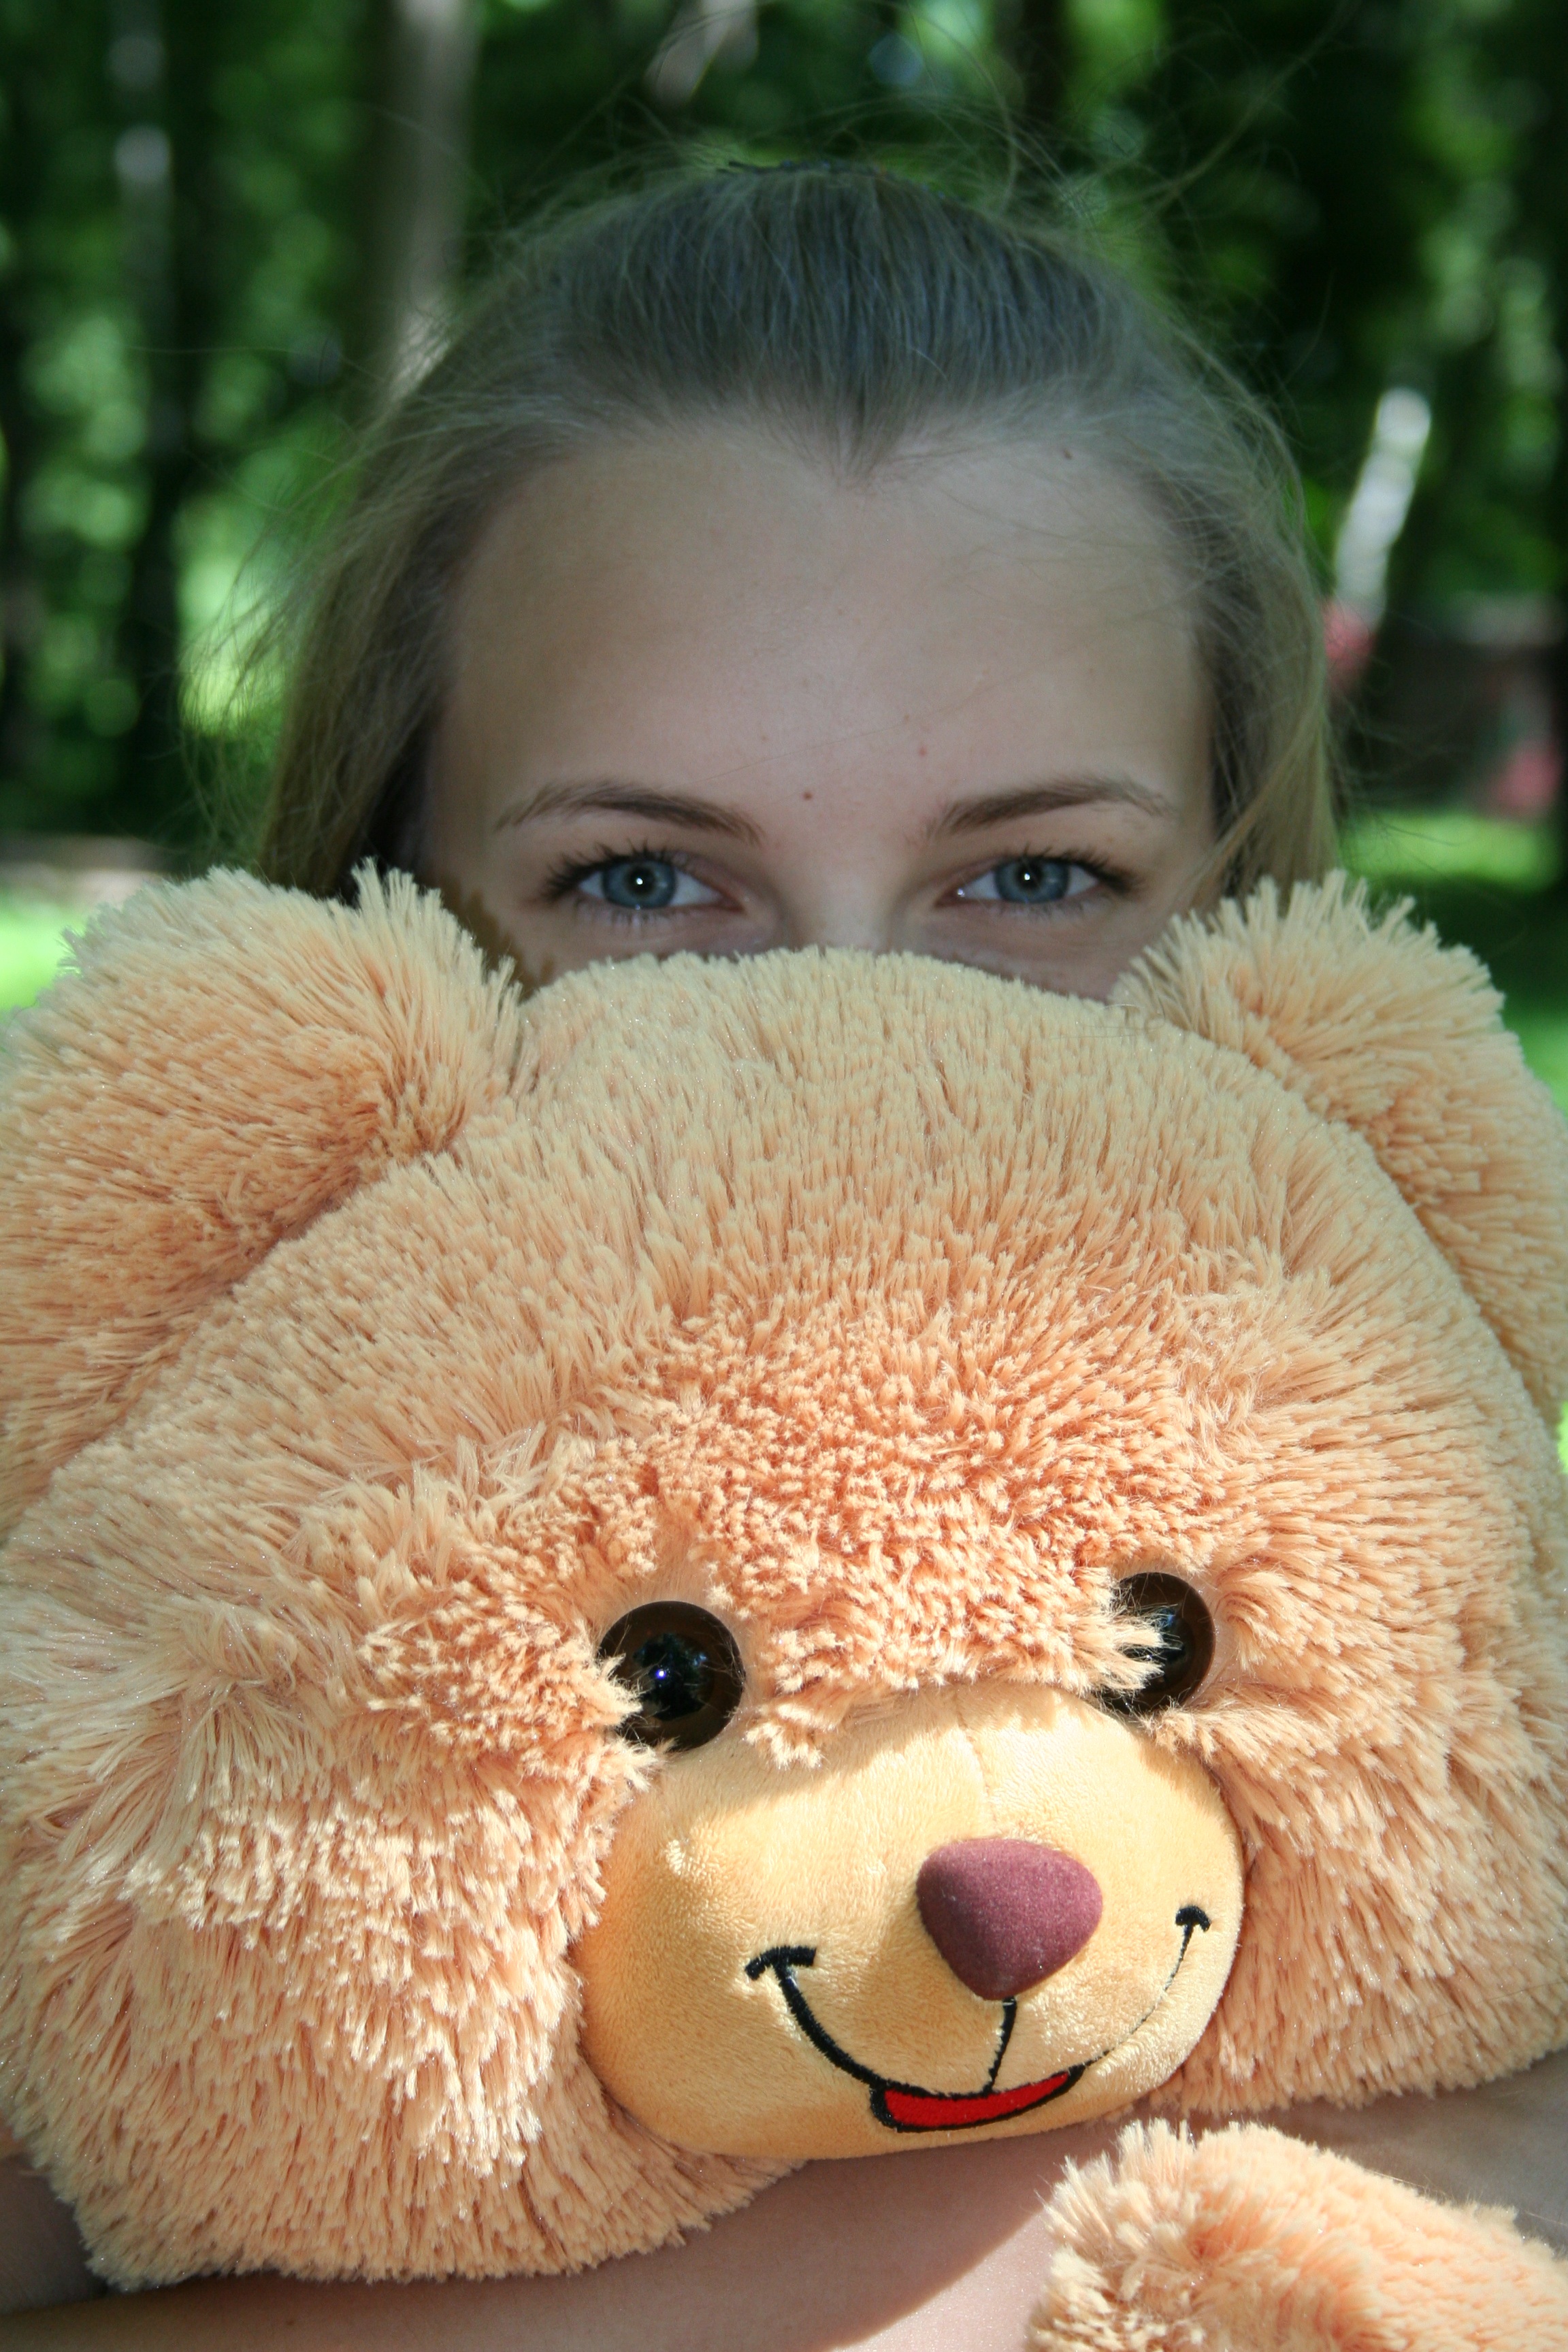
girl, bear, toy, childhood, teddy bear, nose, skin, stuffed toy